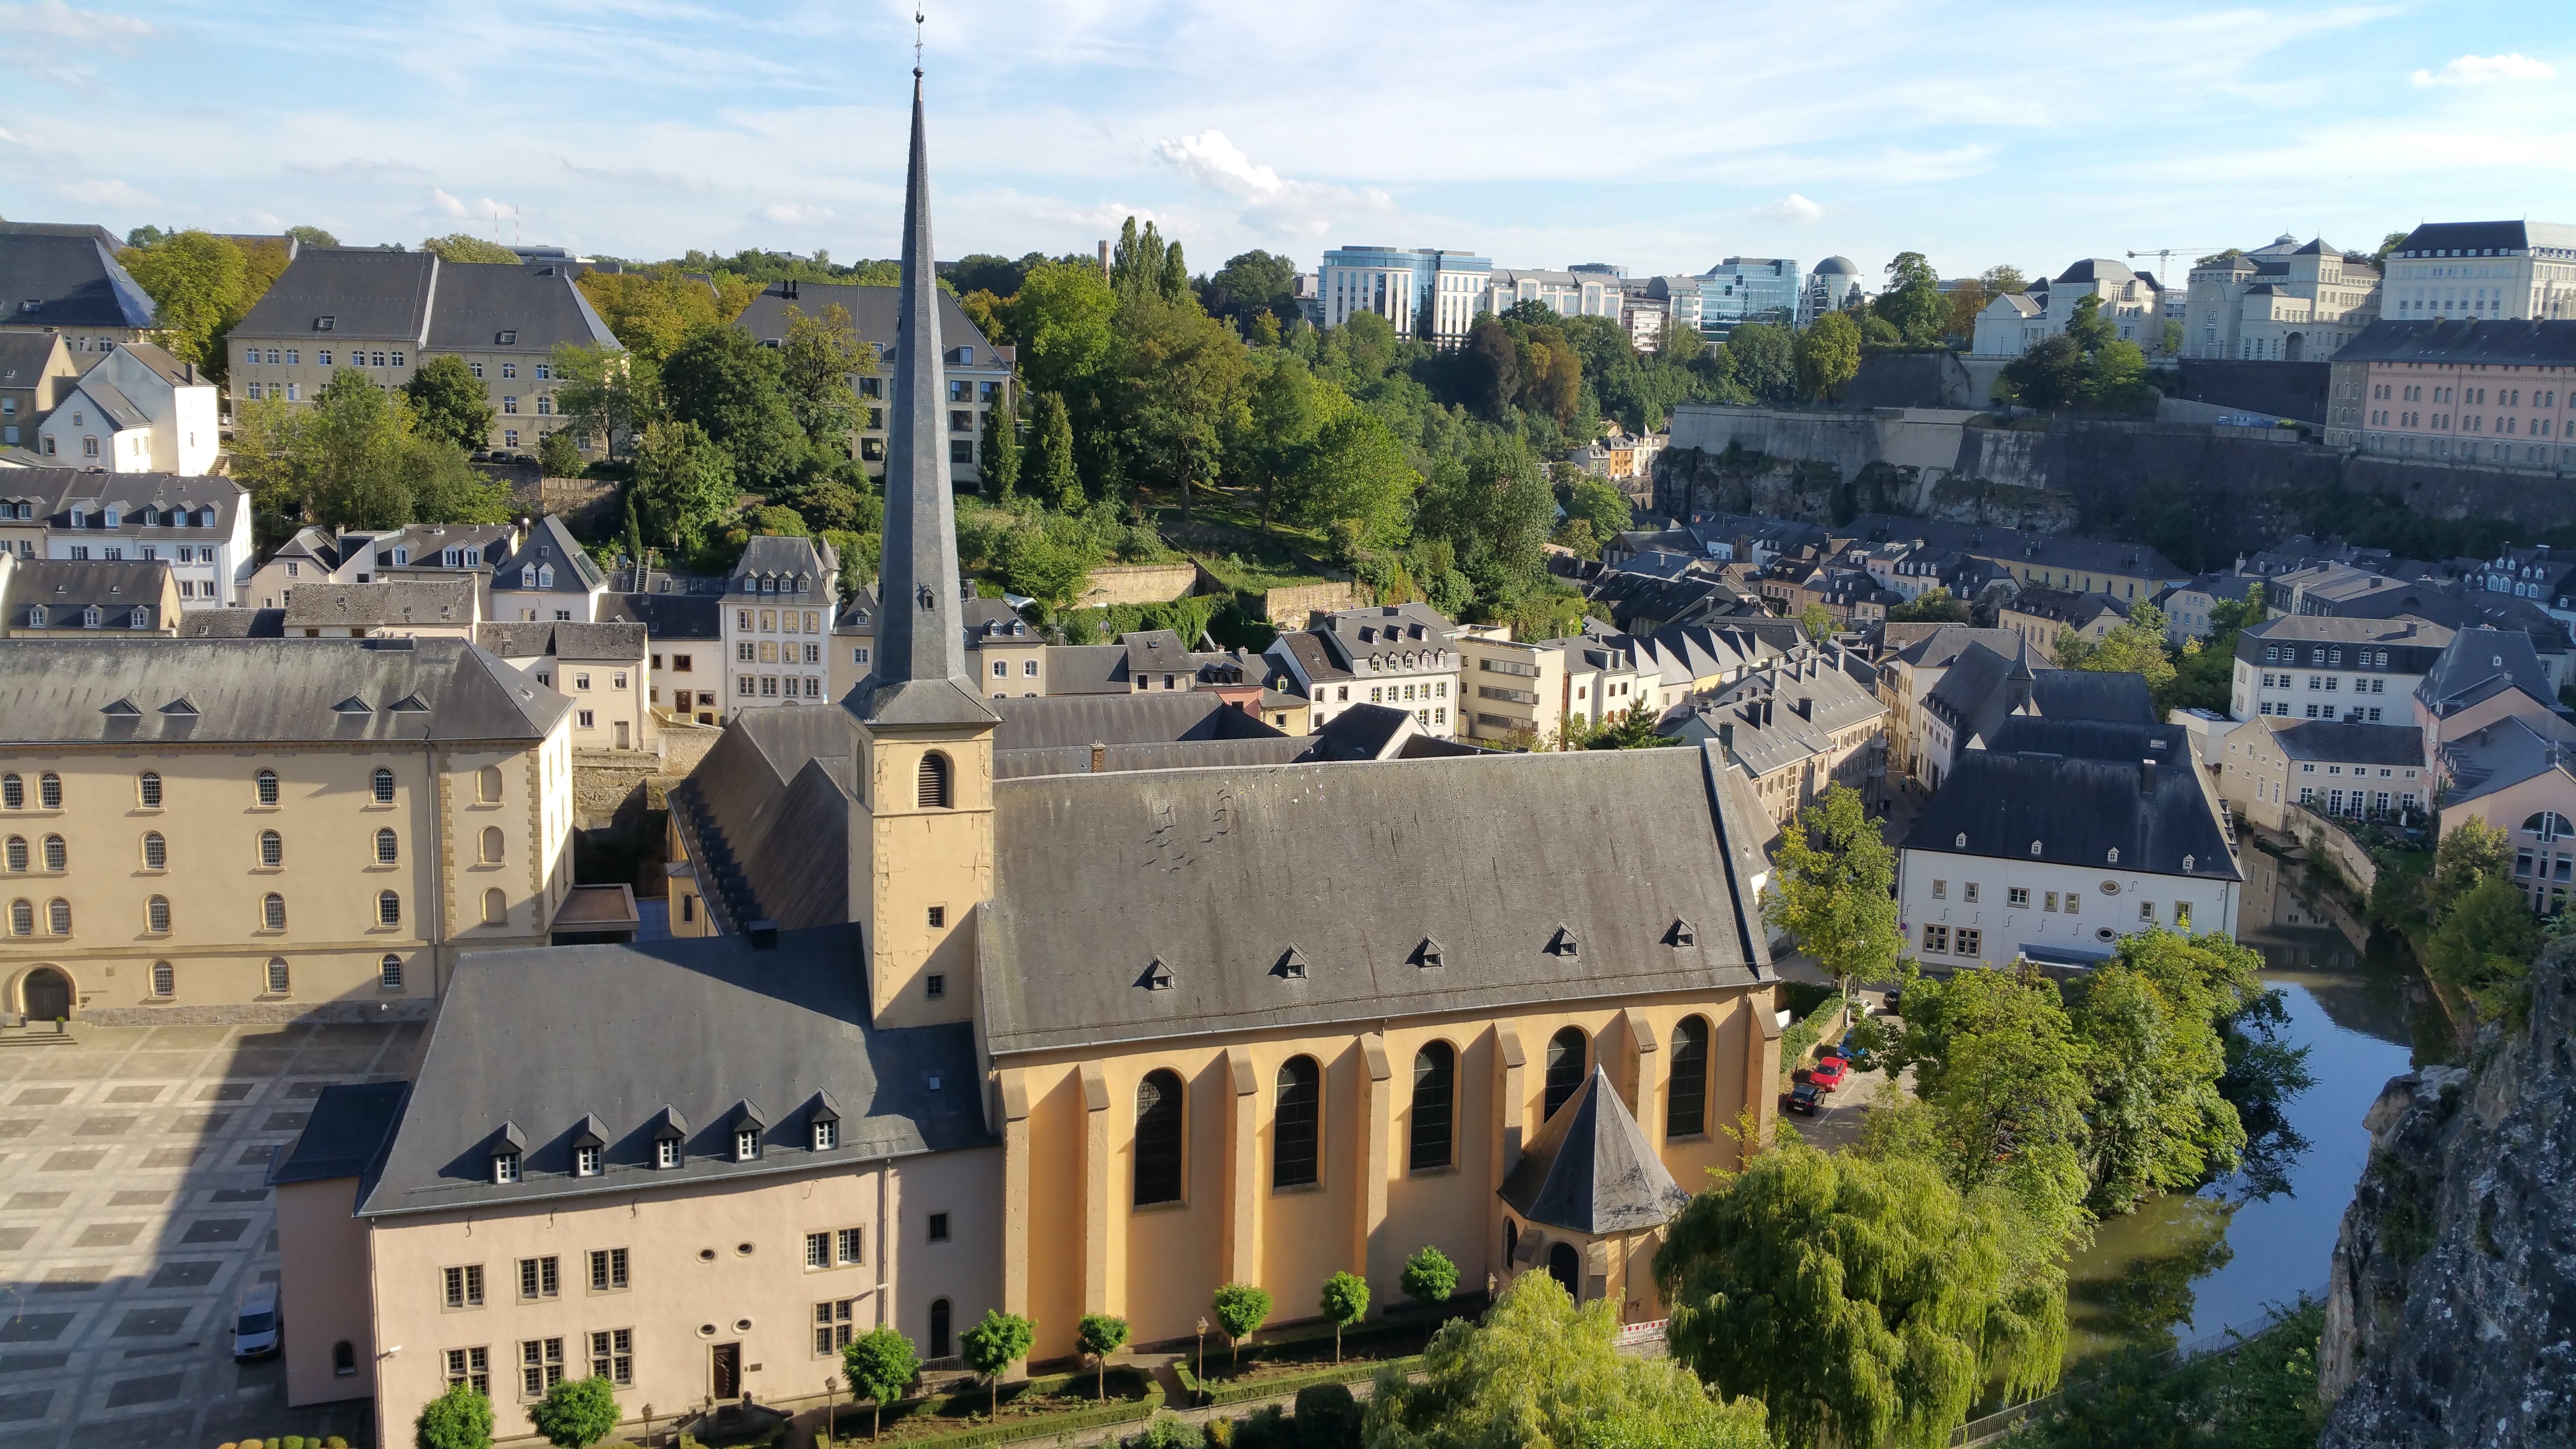
town, palace, panorama, landmark, tourism, monastery, abbey, luxembourg, estate, tours, unesco world heritage site, historic site, luxembourg city, neum nster abbey, neumunster